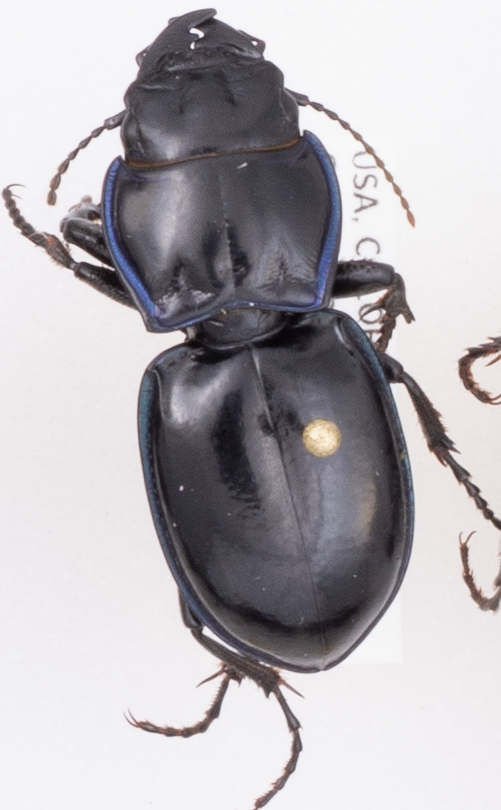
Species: Pasimachus elongatus
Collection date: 2018-07-19
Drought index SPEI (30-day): -0.9
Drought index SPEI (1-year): -0.1
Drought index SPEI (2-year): -0.46